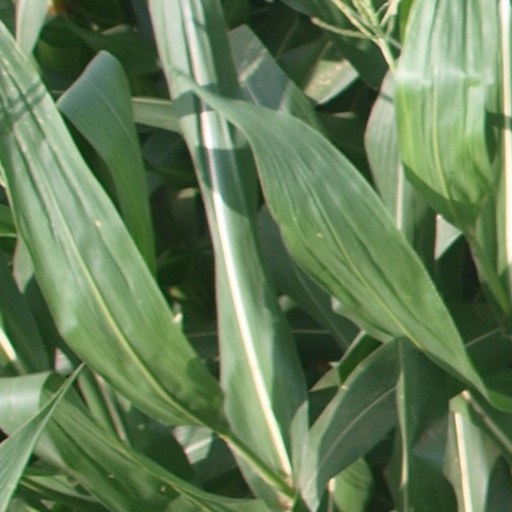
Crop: maize; corn